Prince Kuni Kuniyoshi

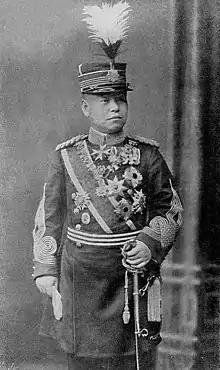

was a member of the Japanese imperial family and a field marshal in the Imperial Japanese Army during the Meiji and Taishō periods. He was the father of Empress Kōjun (who in turn was the consort of the Emperor Hirohito), and therefore, the maternal grandfather of Emperor Emeritus Akihito and great grandfather of Emperor Naruhito.